Ben Blair (film)

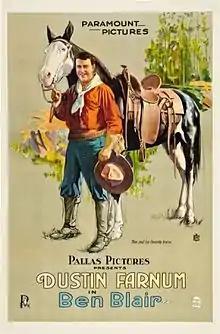
Theatrical release poster

Ben Blair is a 1916 American drama silent film directed by William Desmond Taylor and written by Julia Crawford Ivers and William Otis Lillibridge. The film stars Dustin Farnum, Winifred Kingston, Herbert Standing, Lamar Johnstone, Virginia Foltz and Frank A. Bonn. The film was released on March 9, 1916, by Paramount Pictures.